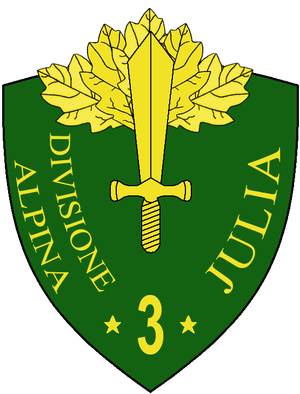
La 3e division alpine Julia est une unité de l'armée italienne spécialisée dans le combat en zone montagneuse ayant participé à la seconde guerre mondiale.